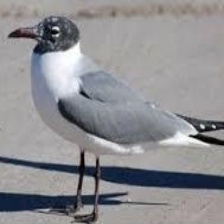
Species: LAUGHING GULL
Scientific name: LEUCOPHAEUS ATRICILLA